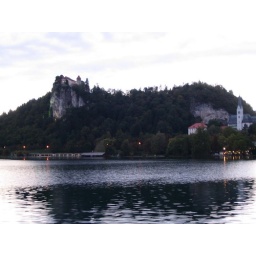
Bled Castle towers over the lake